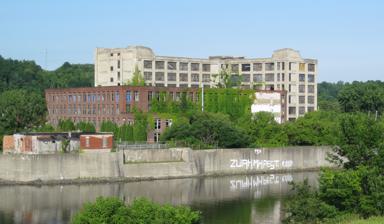
Building: Chalmers Knitting Mills
Country: United States of America
Year built: 1913
United States historic place Chalmers Knitting Mills U.S. National Register of Historic Places Chalmers Knitting Mills, July 2009 Show map of New York Show map of the United States Location 21-41 Bridge St., Amsterdam, New York Coordinates 42°56′07″N 74°11′47″W / 42.93528°N 74.19639°W / 42.93528; -74.19639 Area 2.5 acres (1.0 ha) Built 1918 Architect C. R. Makepeace & Co. NRHP reference No. 10000028 Added to NRHP February 22, 2010 Chalmers Knitting Mills was a historic factory building located at Amsterdam , Montgomery County, New York .  It was built in 1913 and expanded in 1916. The original section was a four-story, brick building.  The 1916 addition was a seven-story, steel frame and reinforced concrete building with concrete block .  The addition was set at a near-right angle to the original section, giving the building an L-shaped footprint.  The mill produced undergarments and remained in operation under the Chalmers name until the founders' death in 1959. It was added to the National Register of Historic Places in 2010. The city of Amsterdam was awarded a $1.4 million Restore New York state grant to demolish the factory, which was razed in 2011. The state Department of Environmental Conservation provided $1.9 million to clean up the contamination. References